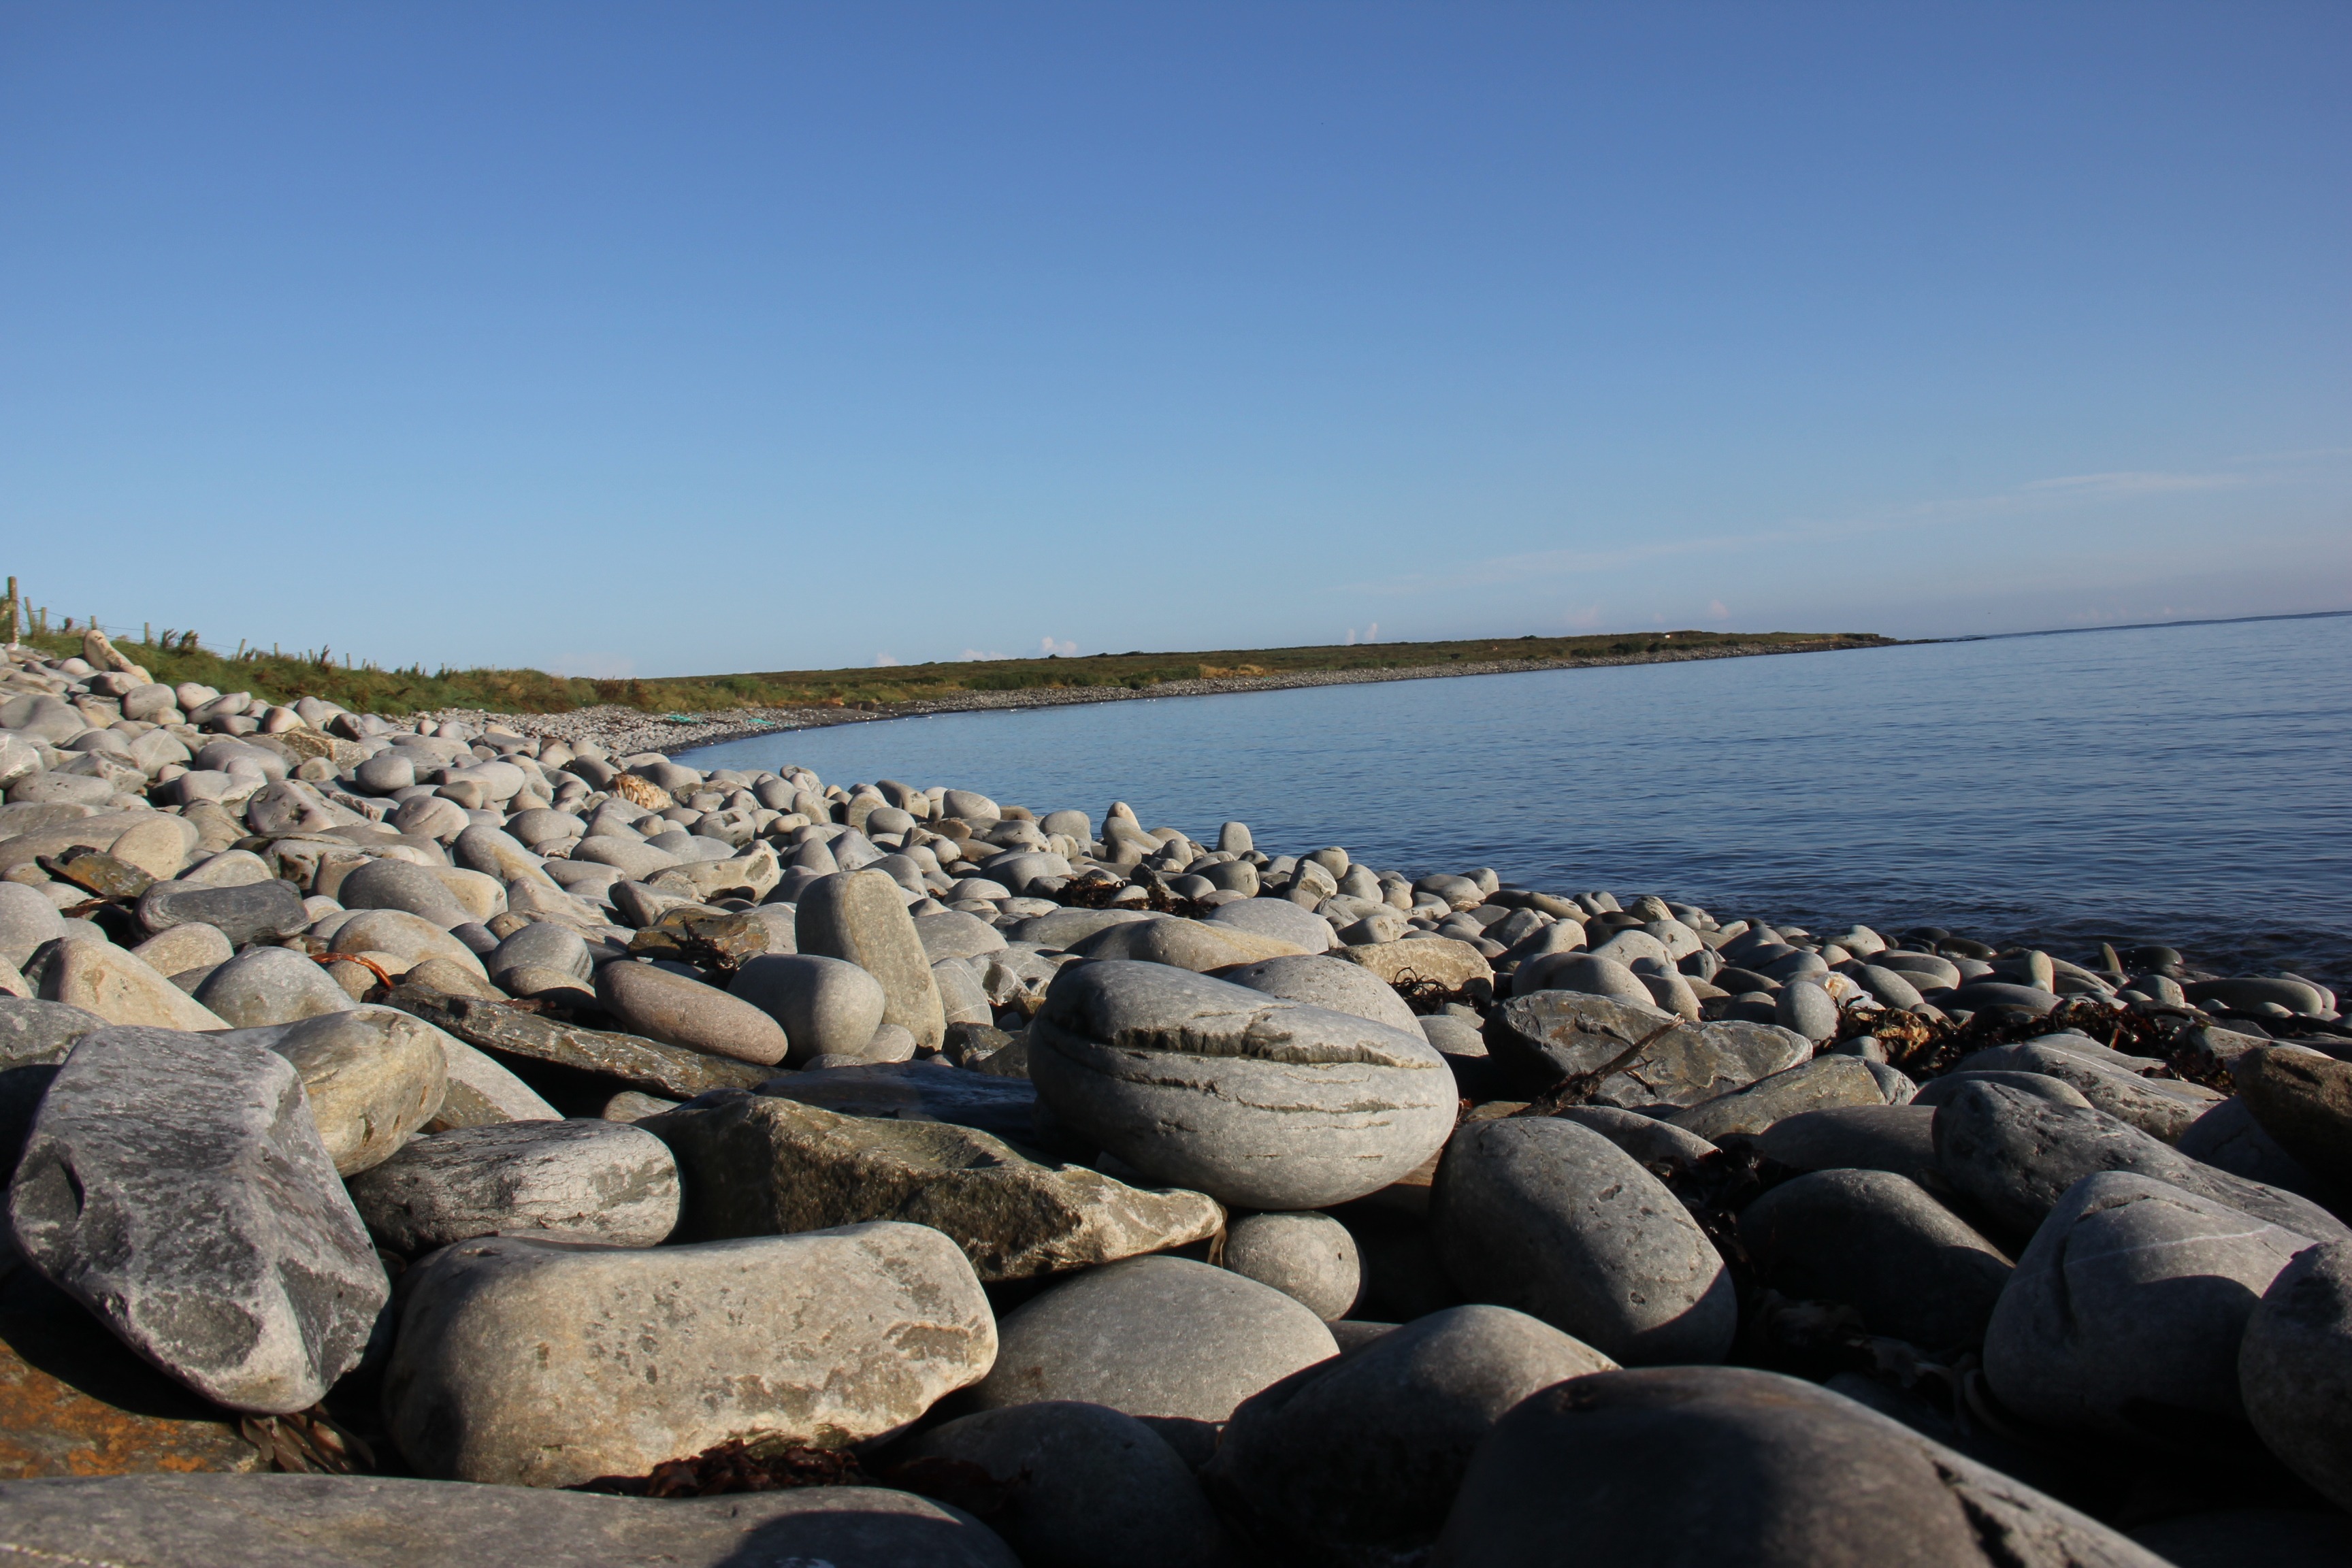
beach, sea, coast, water, nature, outdoor, sand, rock, ocean, sky, shore, wave, lake, coastal, stone, coastline, seaside, environment, cove, scenic, seascape, bay, material, body of water, geology, marine, boulder, ireland, breakwater, cape, natural environment